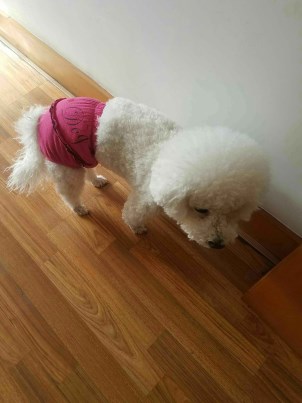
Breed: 3083-n000117-Bichon_Frise